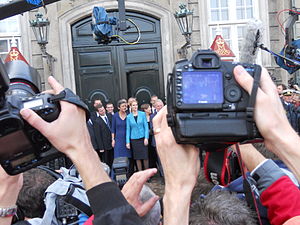
Regeringen Helle Thorning-Schmidt I / Baggrund
Regeringen Helle Thorning-Schmidt præsenteret ved Amalienborg.
Regeringen Helle Thorning-Schmidts tiltrædelse.
Regeringen Helle Thorning-Schmidt I var Danmarks regering i perioden fra 3. oktober 2011 til 3. februar 2014. Regeringen blev dannet, efter at Socialdemokraterne, Radikale Venstre og Socialistisk Folkeparti, Enhedslisten og tre nordatlantiske mandater opnåede flertal ved folketingsvalget den 15. september 2011. Helle Thorning-Schmidt blev efter en dronningerunde den 16. september udnævnt til kongelig undersøger, hvilket pålagde hende ansvaret for at danne en ny regering. Thorning-Schmidt gik til Dronning Margrethe 2. den 3. oktober for at meddele, at hun var klar til at danne regering bestående af Socialdemokraterne, Socialistisk Folkeparti og Radikale Venstre. Regeringen bestod af i alt 23 ministre og undergik i dens levetid omrokeringer i oktober 2012, december 2012, august 2013, november 2013 og december 2013. I februar 2014 blev der efter SF's udtræden dannet en helt ny regering: Regeringen Helle Thorning-Schmidt II.